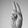
ASL letter: U